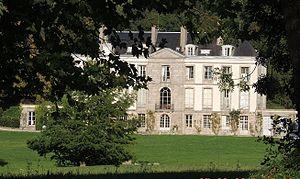
Domaine de Segrez, le château au fond du parc entouré de branches.
Cet article recense les monuments historiques de l'Essonne, en France.
Le château de Segrez est un monument historique, situé à Saint-Sulpice-de-Favières, dans le département de l'Essonne.